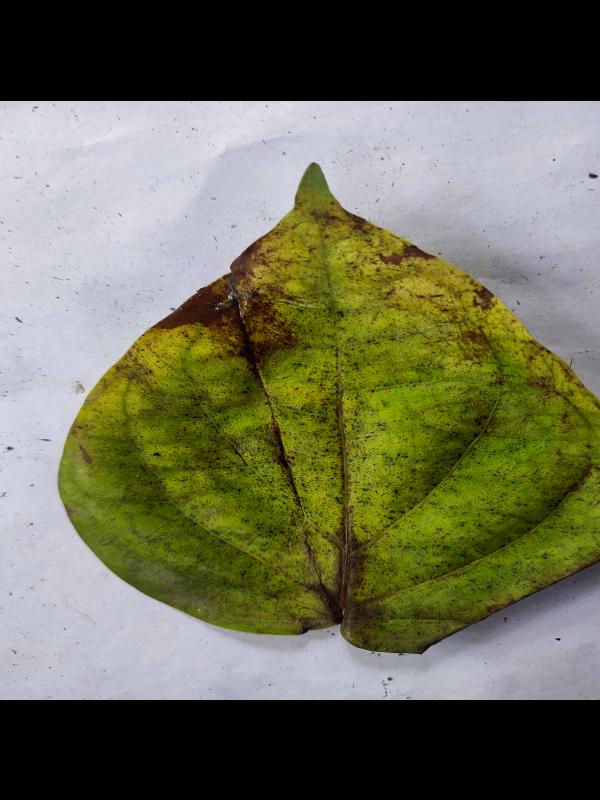
Label: Dried_Leaf